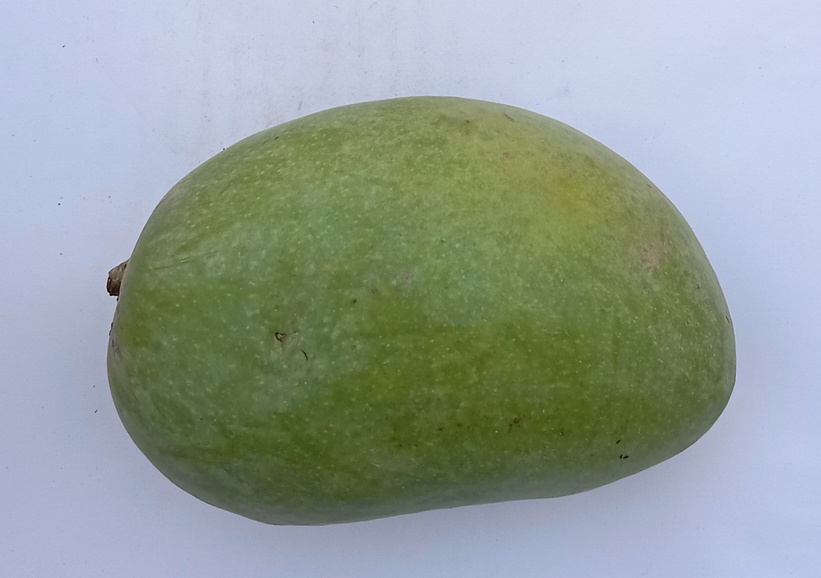
Mango variety: Chaunsa (White)